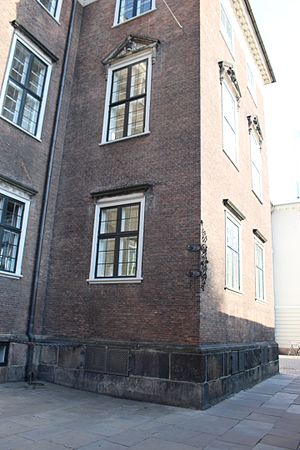
En nøgen kvinde sætter sit hår foran et spejl / Beskrivelse
Charlottenborg, sydlige risalit, hvor maleriet formodentligt blev malet.
En nøgen kvinde sætter sit hår foran et spejl